Islamic socialism

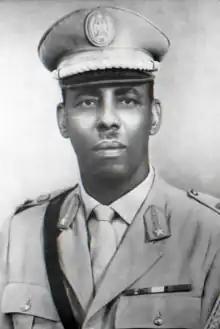
Siad Barre , the longest serving head of state of the Somali Democratic Republic.

In June 1969 a radical Marxist wing of the NLF gained power in an event known as the Corrective Move. This radical wing reorganised the country into the People's Democratic Republic of Yemen (PDRY) on 30 November 1970. Subsequently, all political parties were amalgamated into the National Liberation Front, renamed the Yemeni Socialist Party, which became the only legal party. The People's Democratic Republic of Yemen established close ties with the Soviet Union, the German Democratic Republic, Cuba, and the Palestinian Liberation Organization. East Germany's constitution of 1968 even served as a kind of blueprint for the PDRY's first constitution.